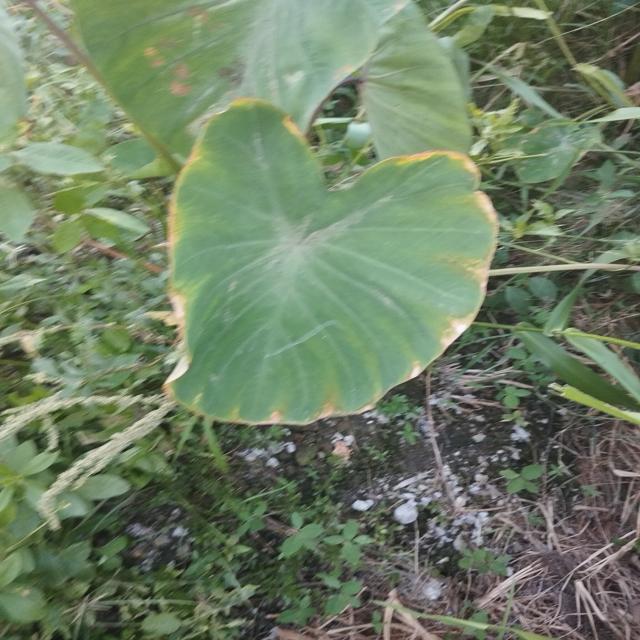
Label: Mid_Blight